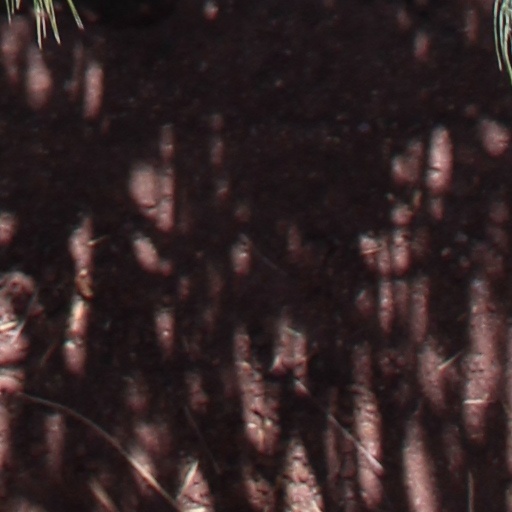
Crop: wheat